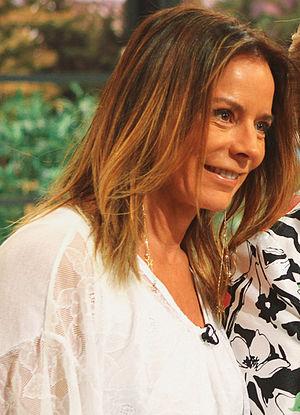
Katherine Estrella Salosny Reyes, est une actrice et présentatrice de télévision chilienne d'origine russe.